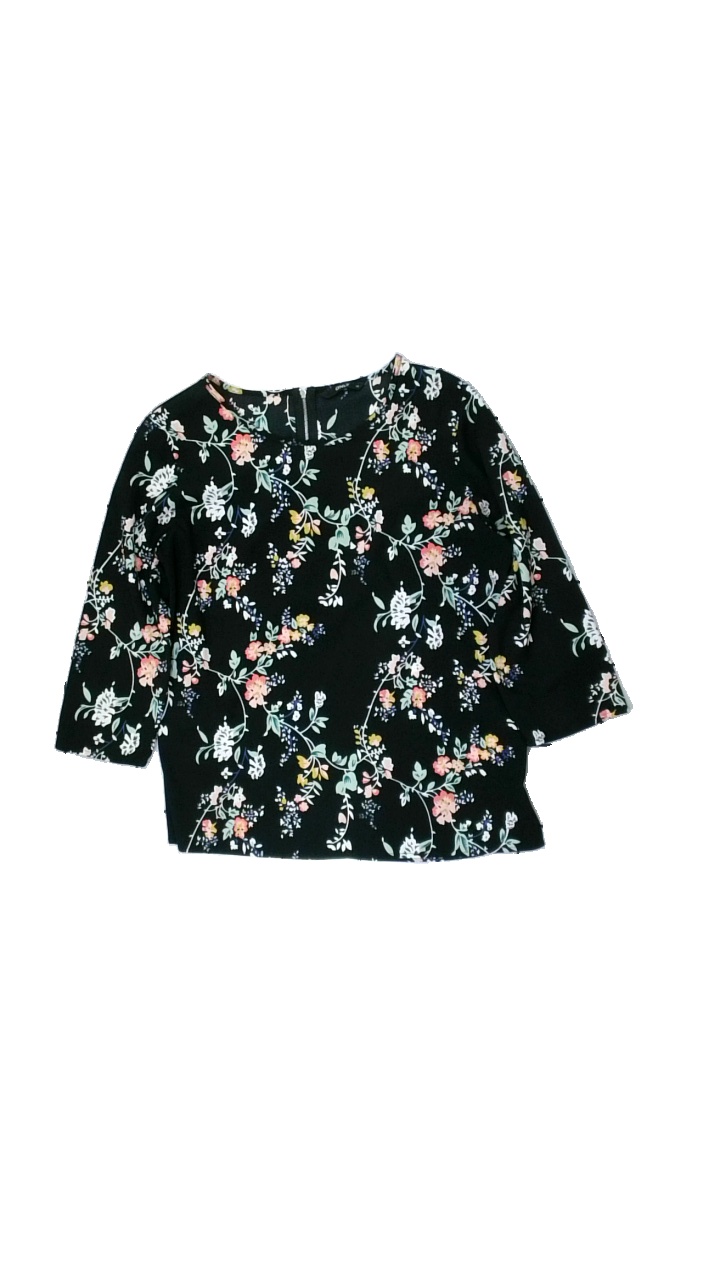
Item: Blouse (Ladies)
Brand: Only
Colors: Multicolor, Black, Pink, Green
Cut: Regular
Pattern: Floral print
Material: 100% polyester
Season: All
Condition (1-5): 4
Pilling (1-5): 5
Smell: Minor
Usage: Reuse
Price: <50